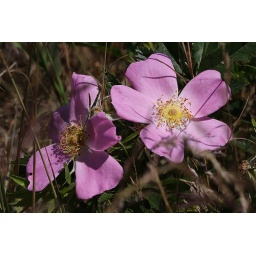
Random pink flowers around the Observation area, Plum Island. (7/5/10)